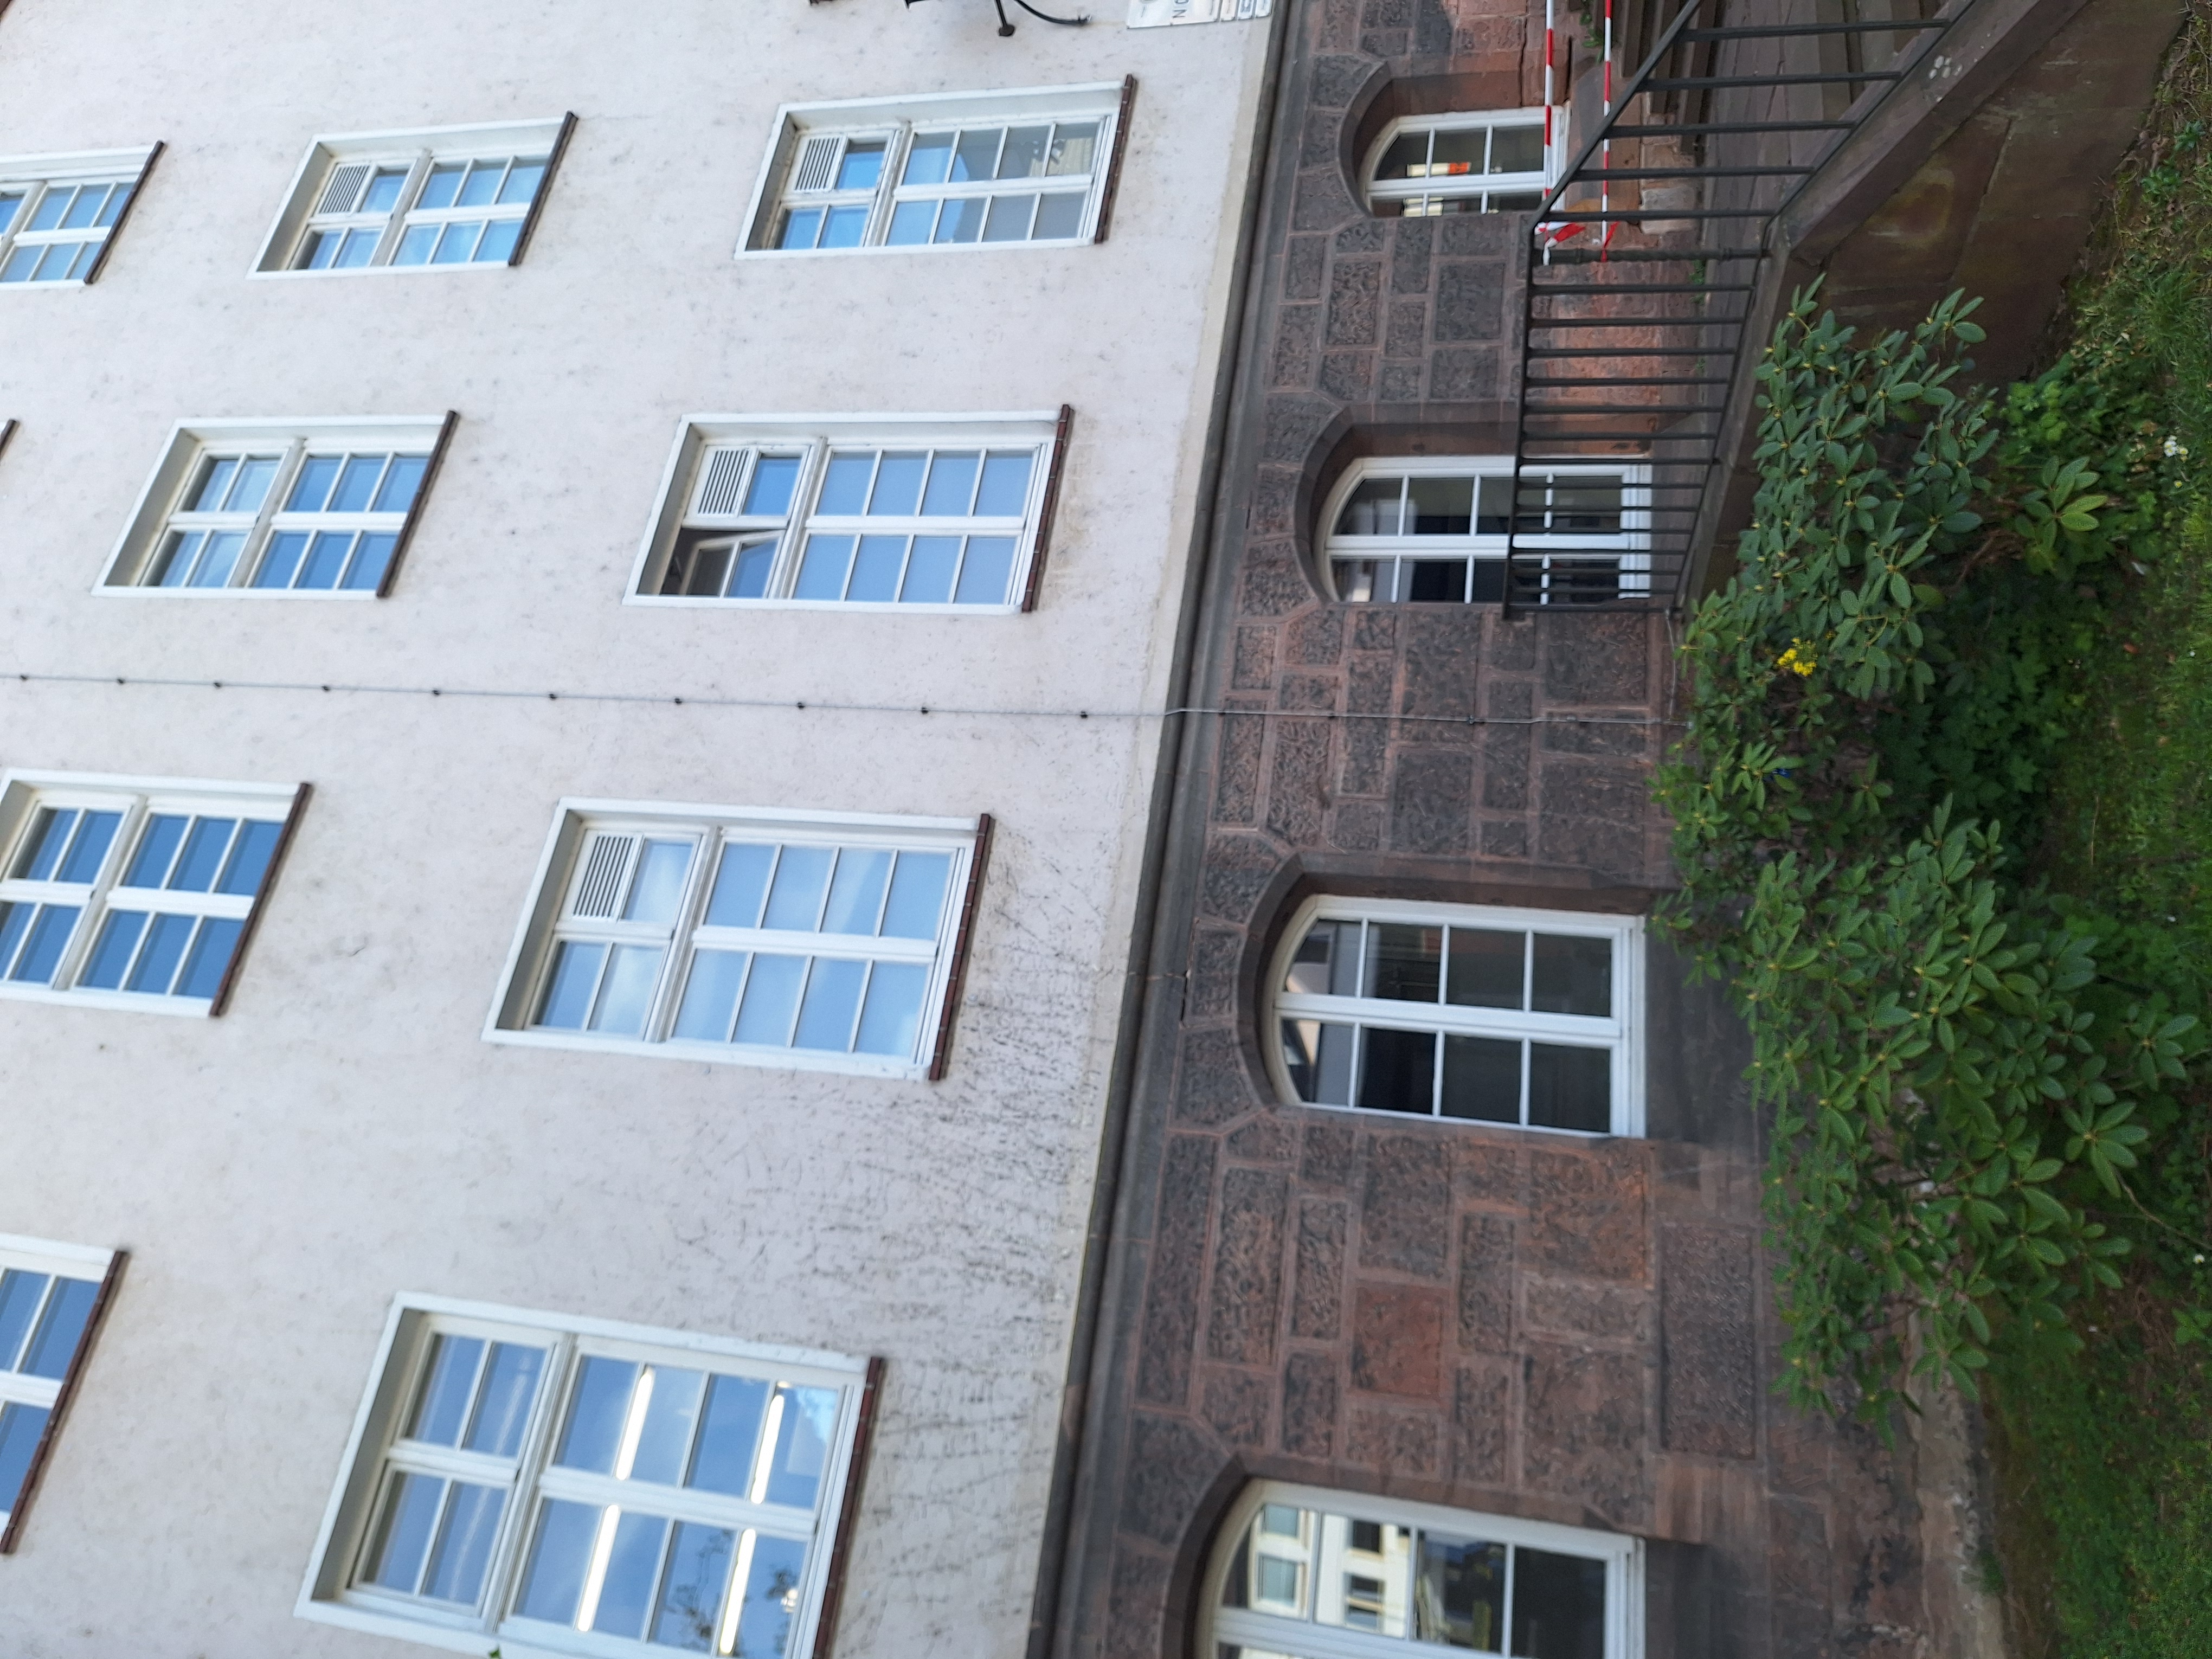
Building: Robert-Koch-Straße 4